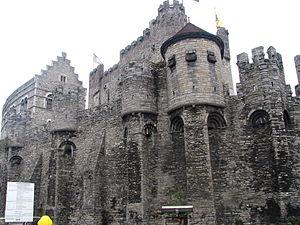
Le château des comtes est un château situé dans la ville de Gand, en Belgique, située en Région flamande, au confluent de la Lys et de l'Escaut, qui date du Moyen Âge. Le château est un des hauts lieux touristiques de la ville. Il renferme une collection d'objets de l'époque, une salle de tortures, une crypte, un donjon, des oubliettes, une étable et les pièces de résidence des comtes.